Axis capture of Tobruk

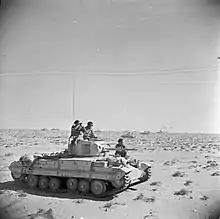
British Valentine tanks similar to those of the 32nd Army Tank Brigade, 18 June 1942

A plan for the rapid capture of Tobruk had been agreed between Kesselring and Cavallero on 10 June, consisting of an attack in stages from the south and west. Rommel ignored them and used his plan of October 1941, attacking from the south-east, where the ground was flatter than the gullied terrain in the south-west. He began to deploy his forces to their jumping-off positions on 18 June.